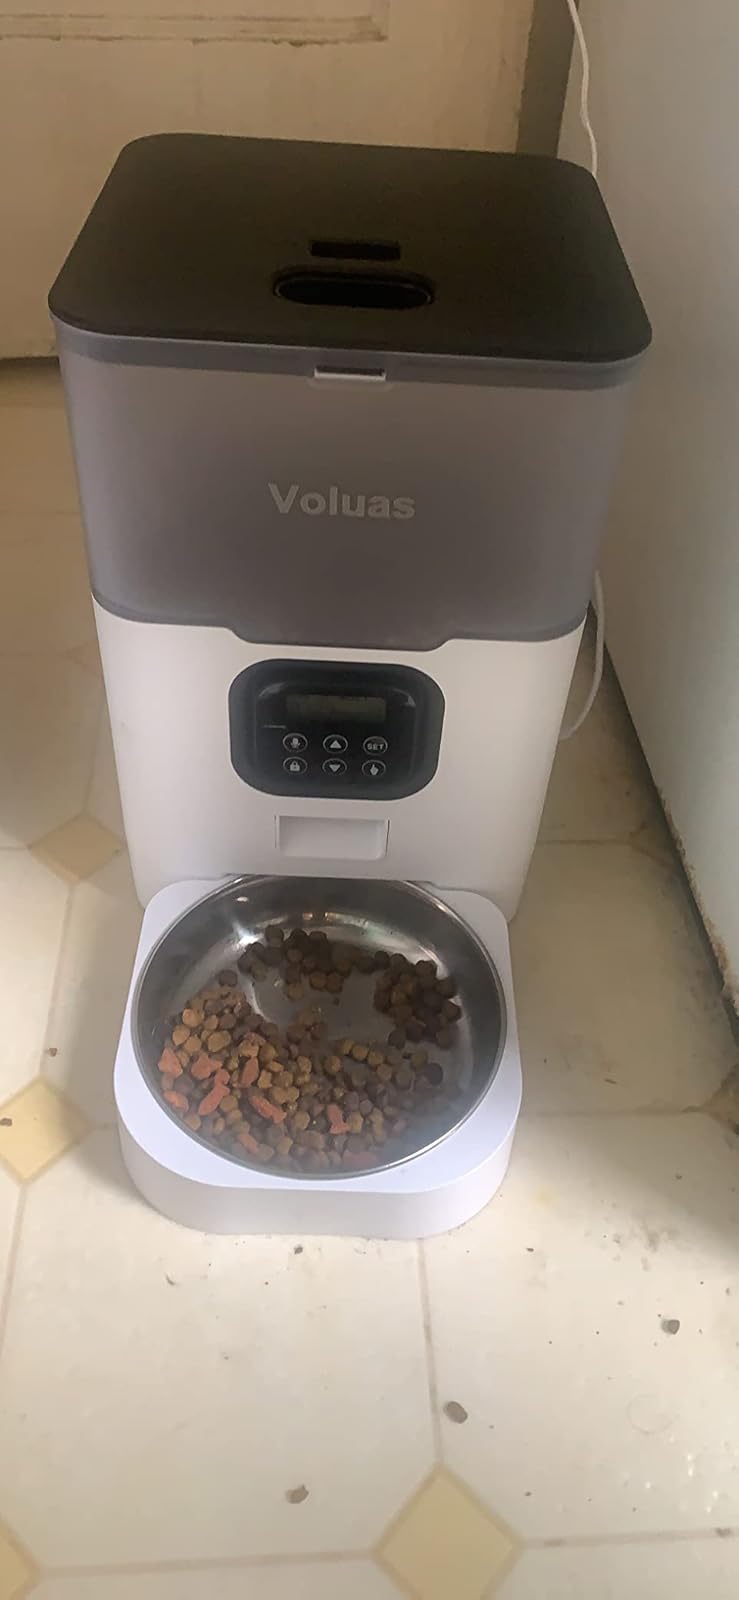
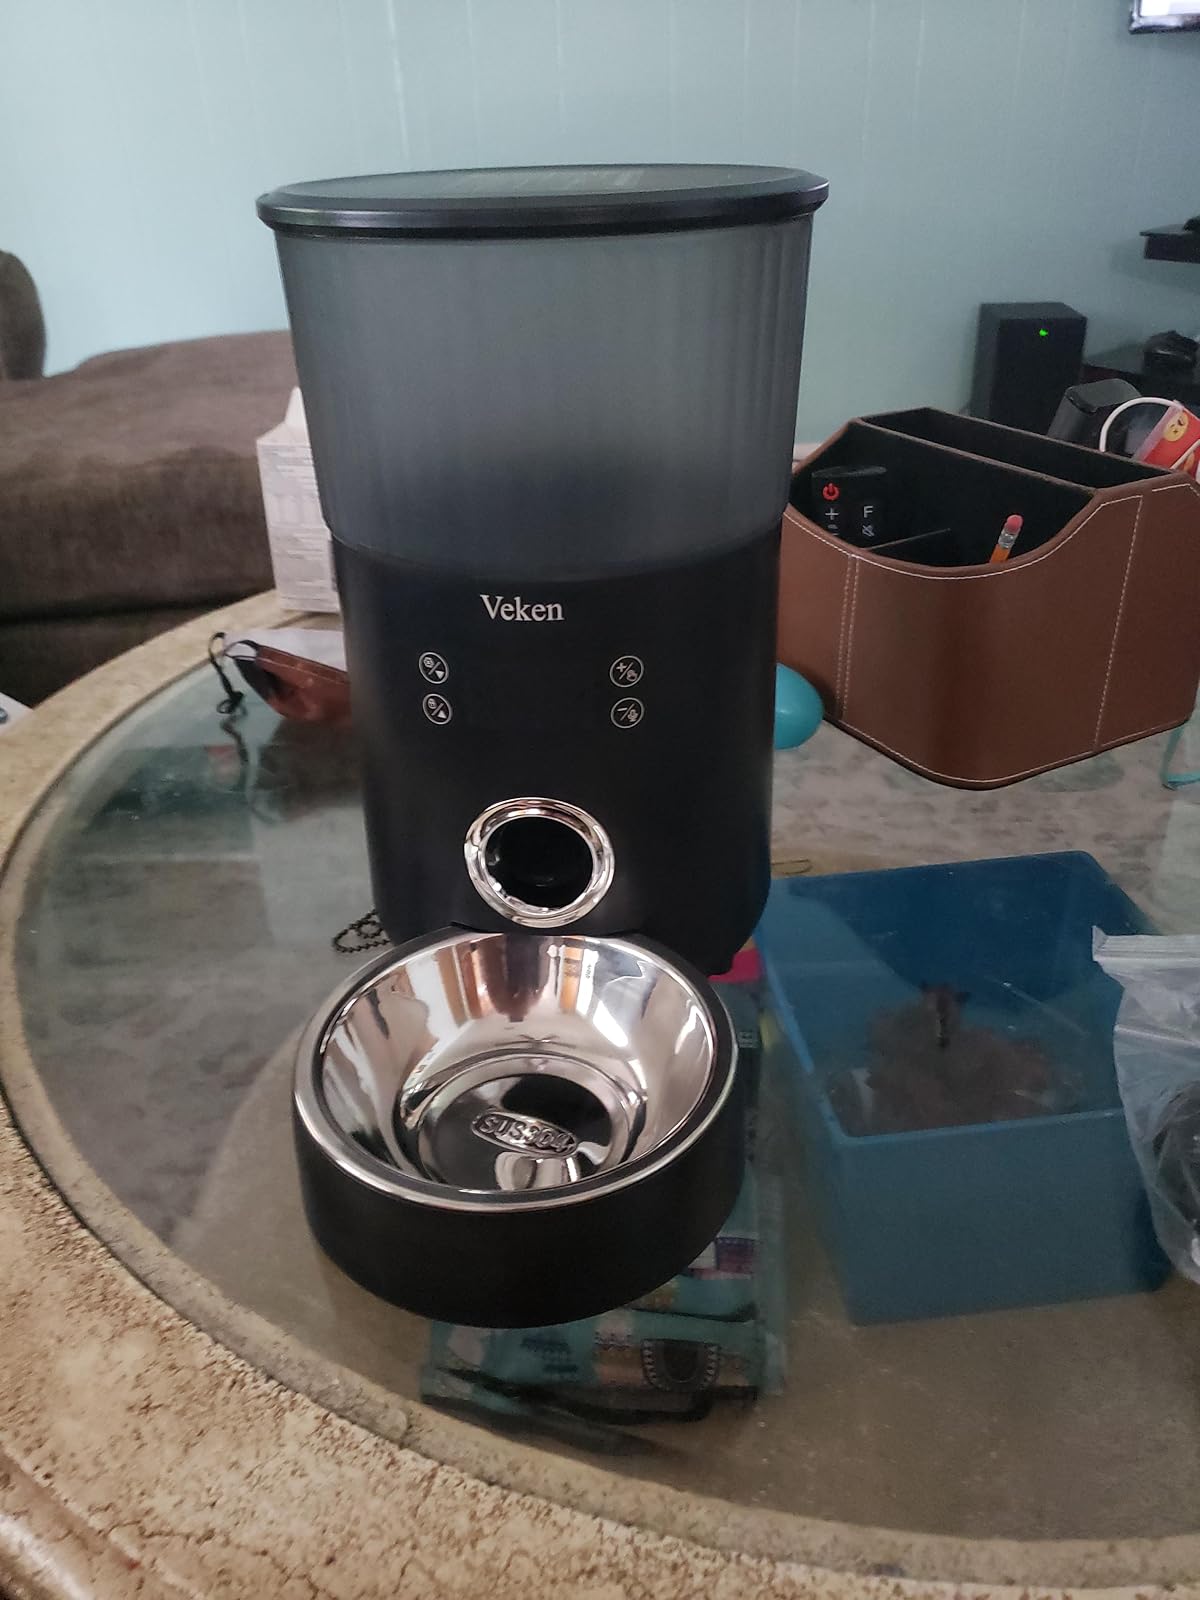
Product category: items_feeder
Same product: no